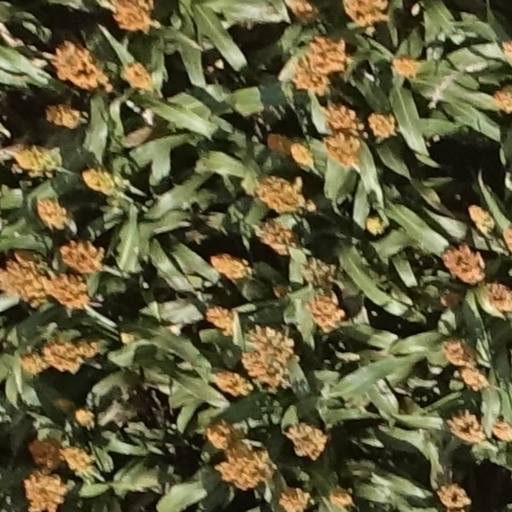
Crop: sorghum